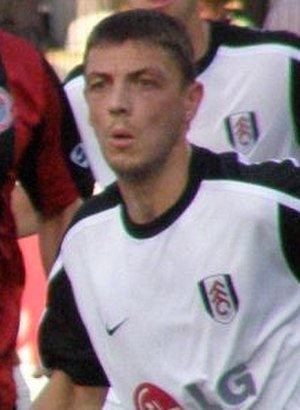
Chris Baird
Christopher Patrick "Chris" Baird er en tidligere nordirsk fodboldspiller, der senest spillede for Derby i The Championship. Tidligere har han været tilknyttet blandt andet Southampton og Fulham.